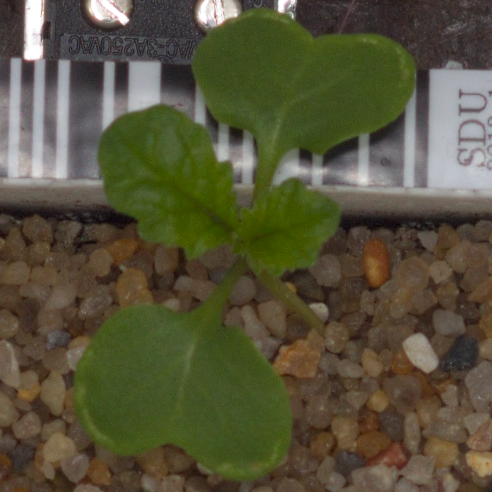
Label: charlock